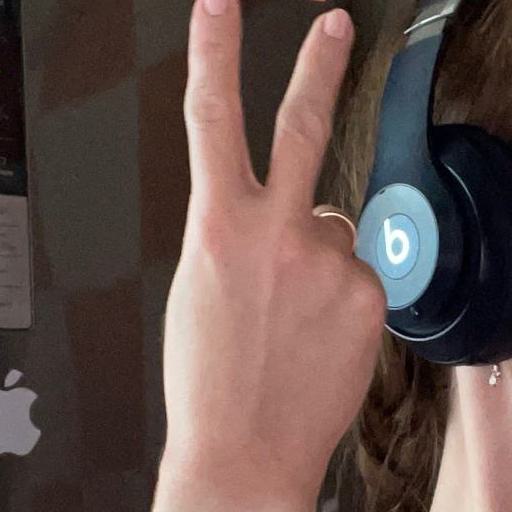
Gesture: peace_inverted